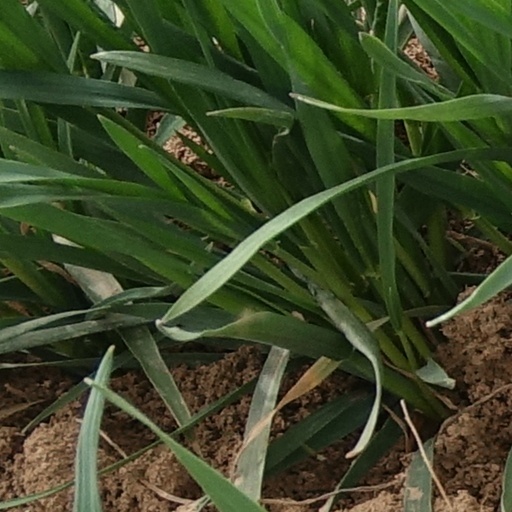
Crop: wheat